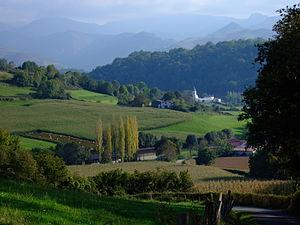
L’irouléguy est un vin français d'appellation d'origine contrôlée produit dans le département des Pyrénées-Atlantiques, portant le nom d'Irouléguy, petit village basque de la Basse-Navarre. Son nom en basque est Irulegiko arnoa.
Bussunarits-Sarrasquette est une commune française, située dans le département des Pyrénées-Atlantiques en région Nouvelle-Aquitaine.
Bussunarits est une ancienne commune française du département des Pyrénées-Atlantiques. Le 12 mai 1841, la commune fusionne avec Sarrasquette pour former la nouvelle commune de Bussunarits-Sarrasquette.